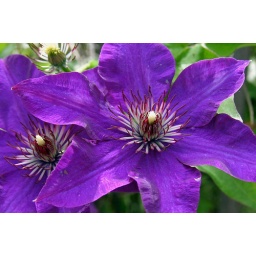
A nice colorful flower in the Hamill Family Play Zoo at Brookfield zoo.